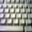
Label: keyboard